United Nations Security Council Resolution 379

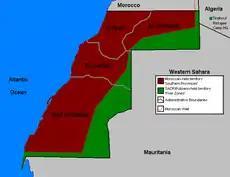
Western Sahara (Moroccan Wall in red)

United Nations Security Council Resolution 379, adopted on November 2, 1975, considered a report by the Secretary General relating to the situation concerning Western Sahara. The council reaffirmed resolution 377, General Assembly resolution 1514 and noted the grave situation with concern.